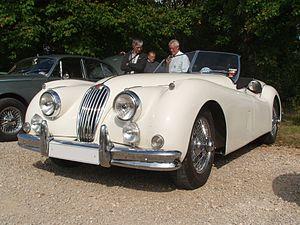
Une Jaguar XK140